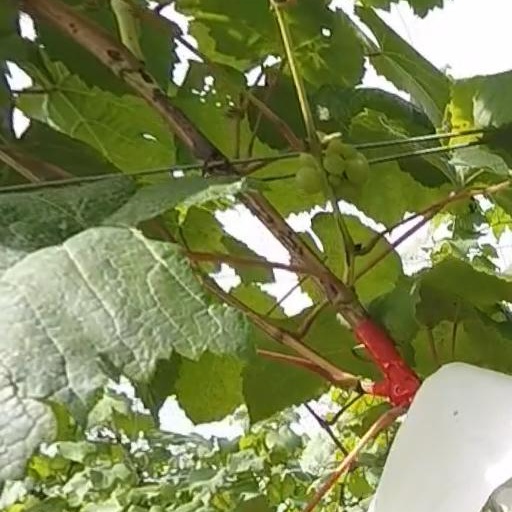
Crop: grape